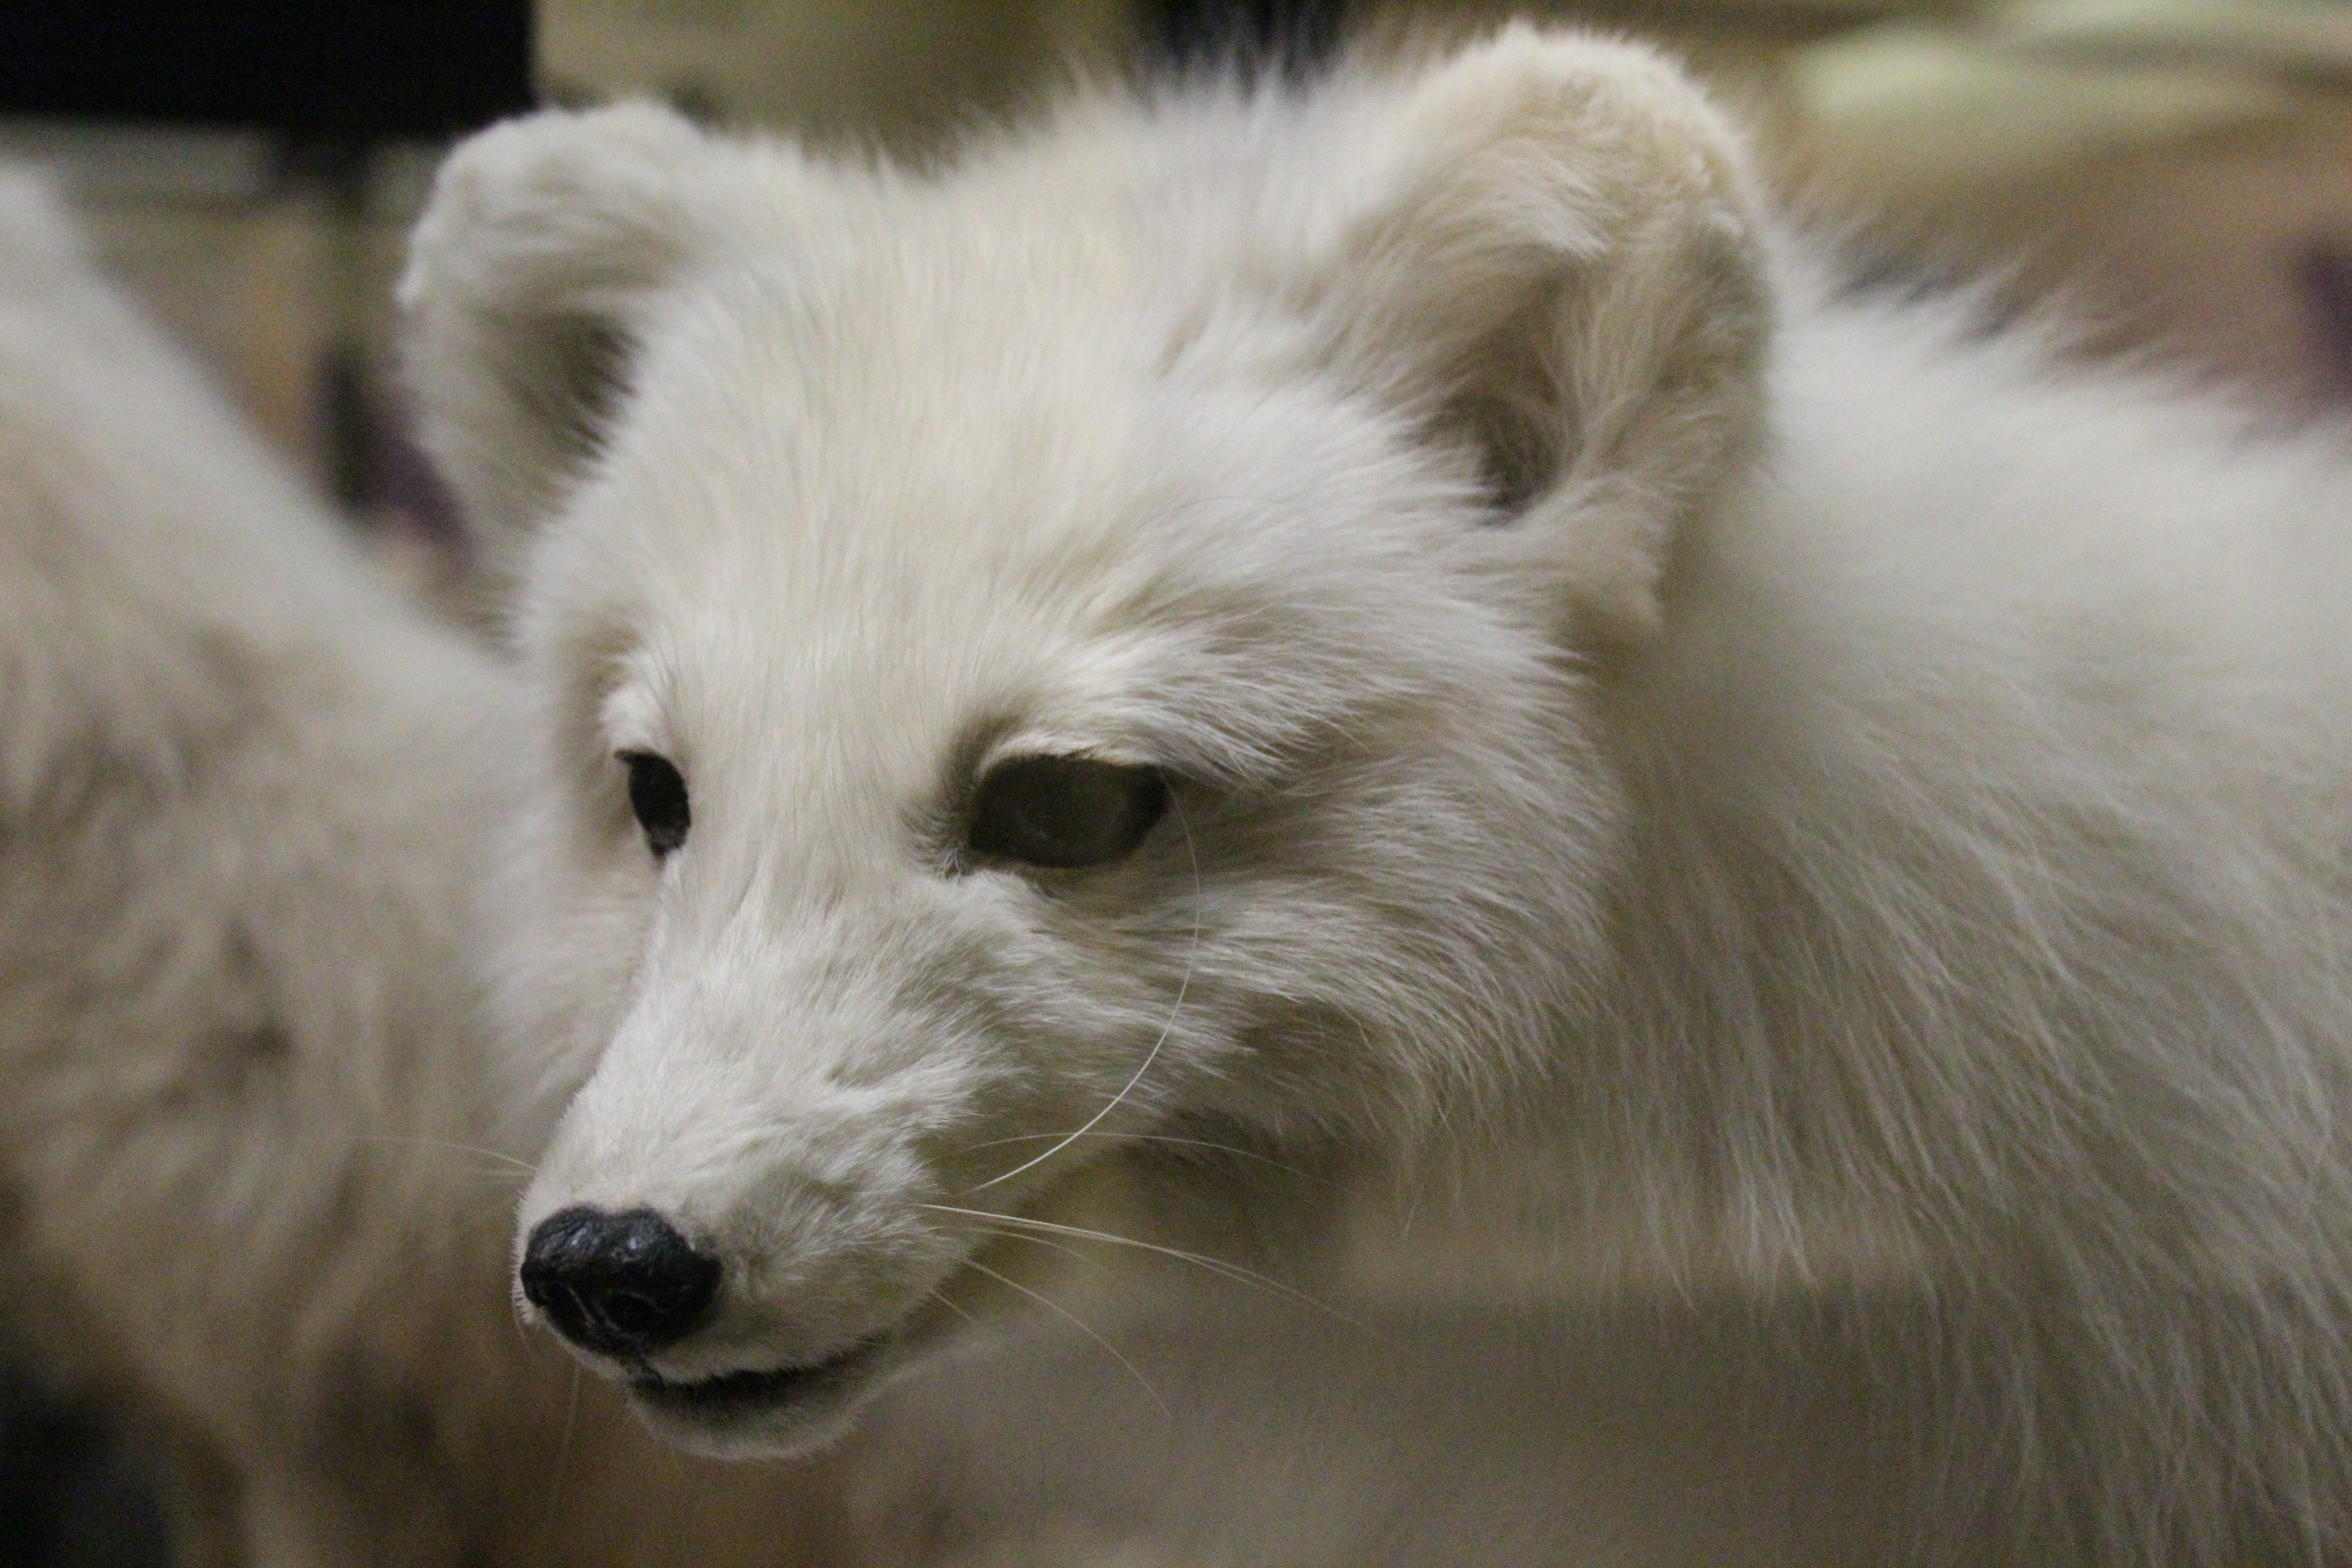
white, wildlife, mammal, fox, arctic fox, vertebrate, taxidermy, natural history, dog like mammal, dog breed group, canis lupus tundrarum, japanese spitz, german spitz